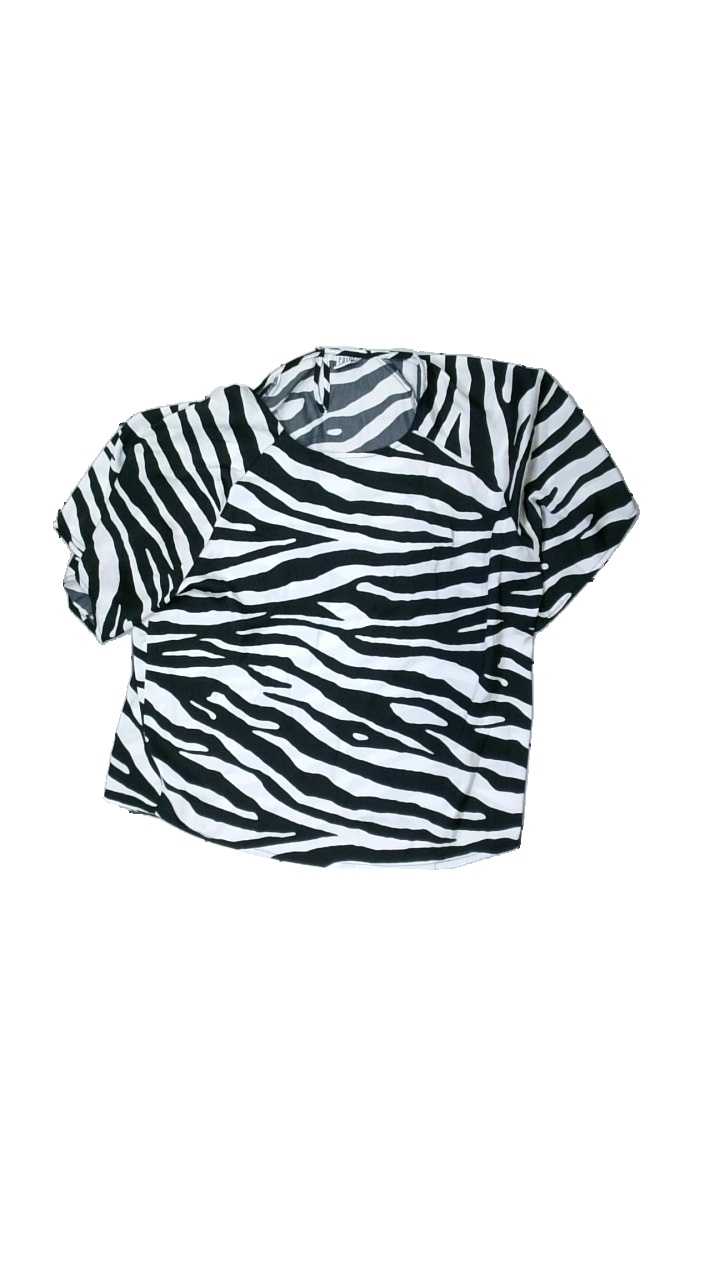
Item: Blouse (Ladies)
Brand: Saint Tropez
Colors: White, Black
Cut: Regular, C-collar
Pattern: Striped
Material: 100% polyester
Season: All
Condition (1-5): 3
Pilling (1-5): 5
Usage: Reuse
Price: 50-100